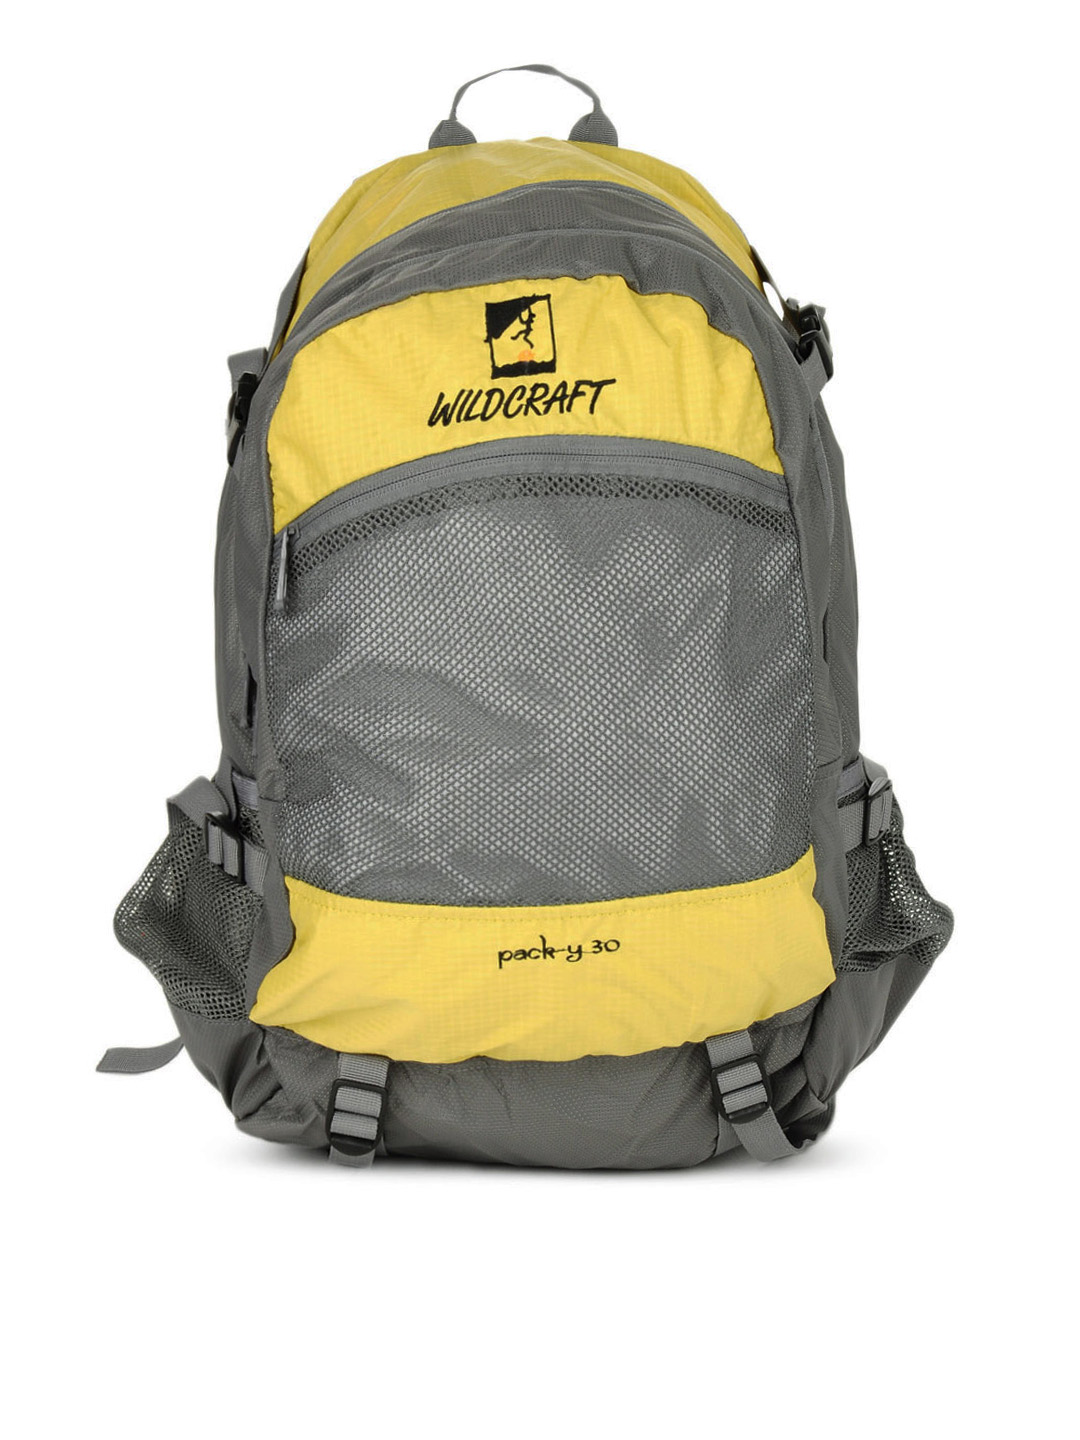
Wildcraft Unisex Yellow & Grey Backpack
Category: Accessories / Bags / Backpacks
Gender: Unisex
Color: Yellow
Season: Winter 2015
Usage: Casual